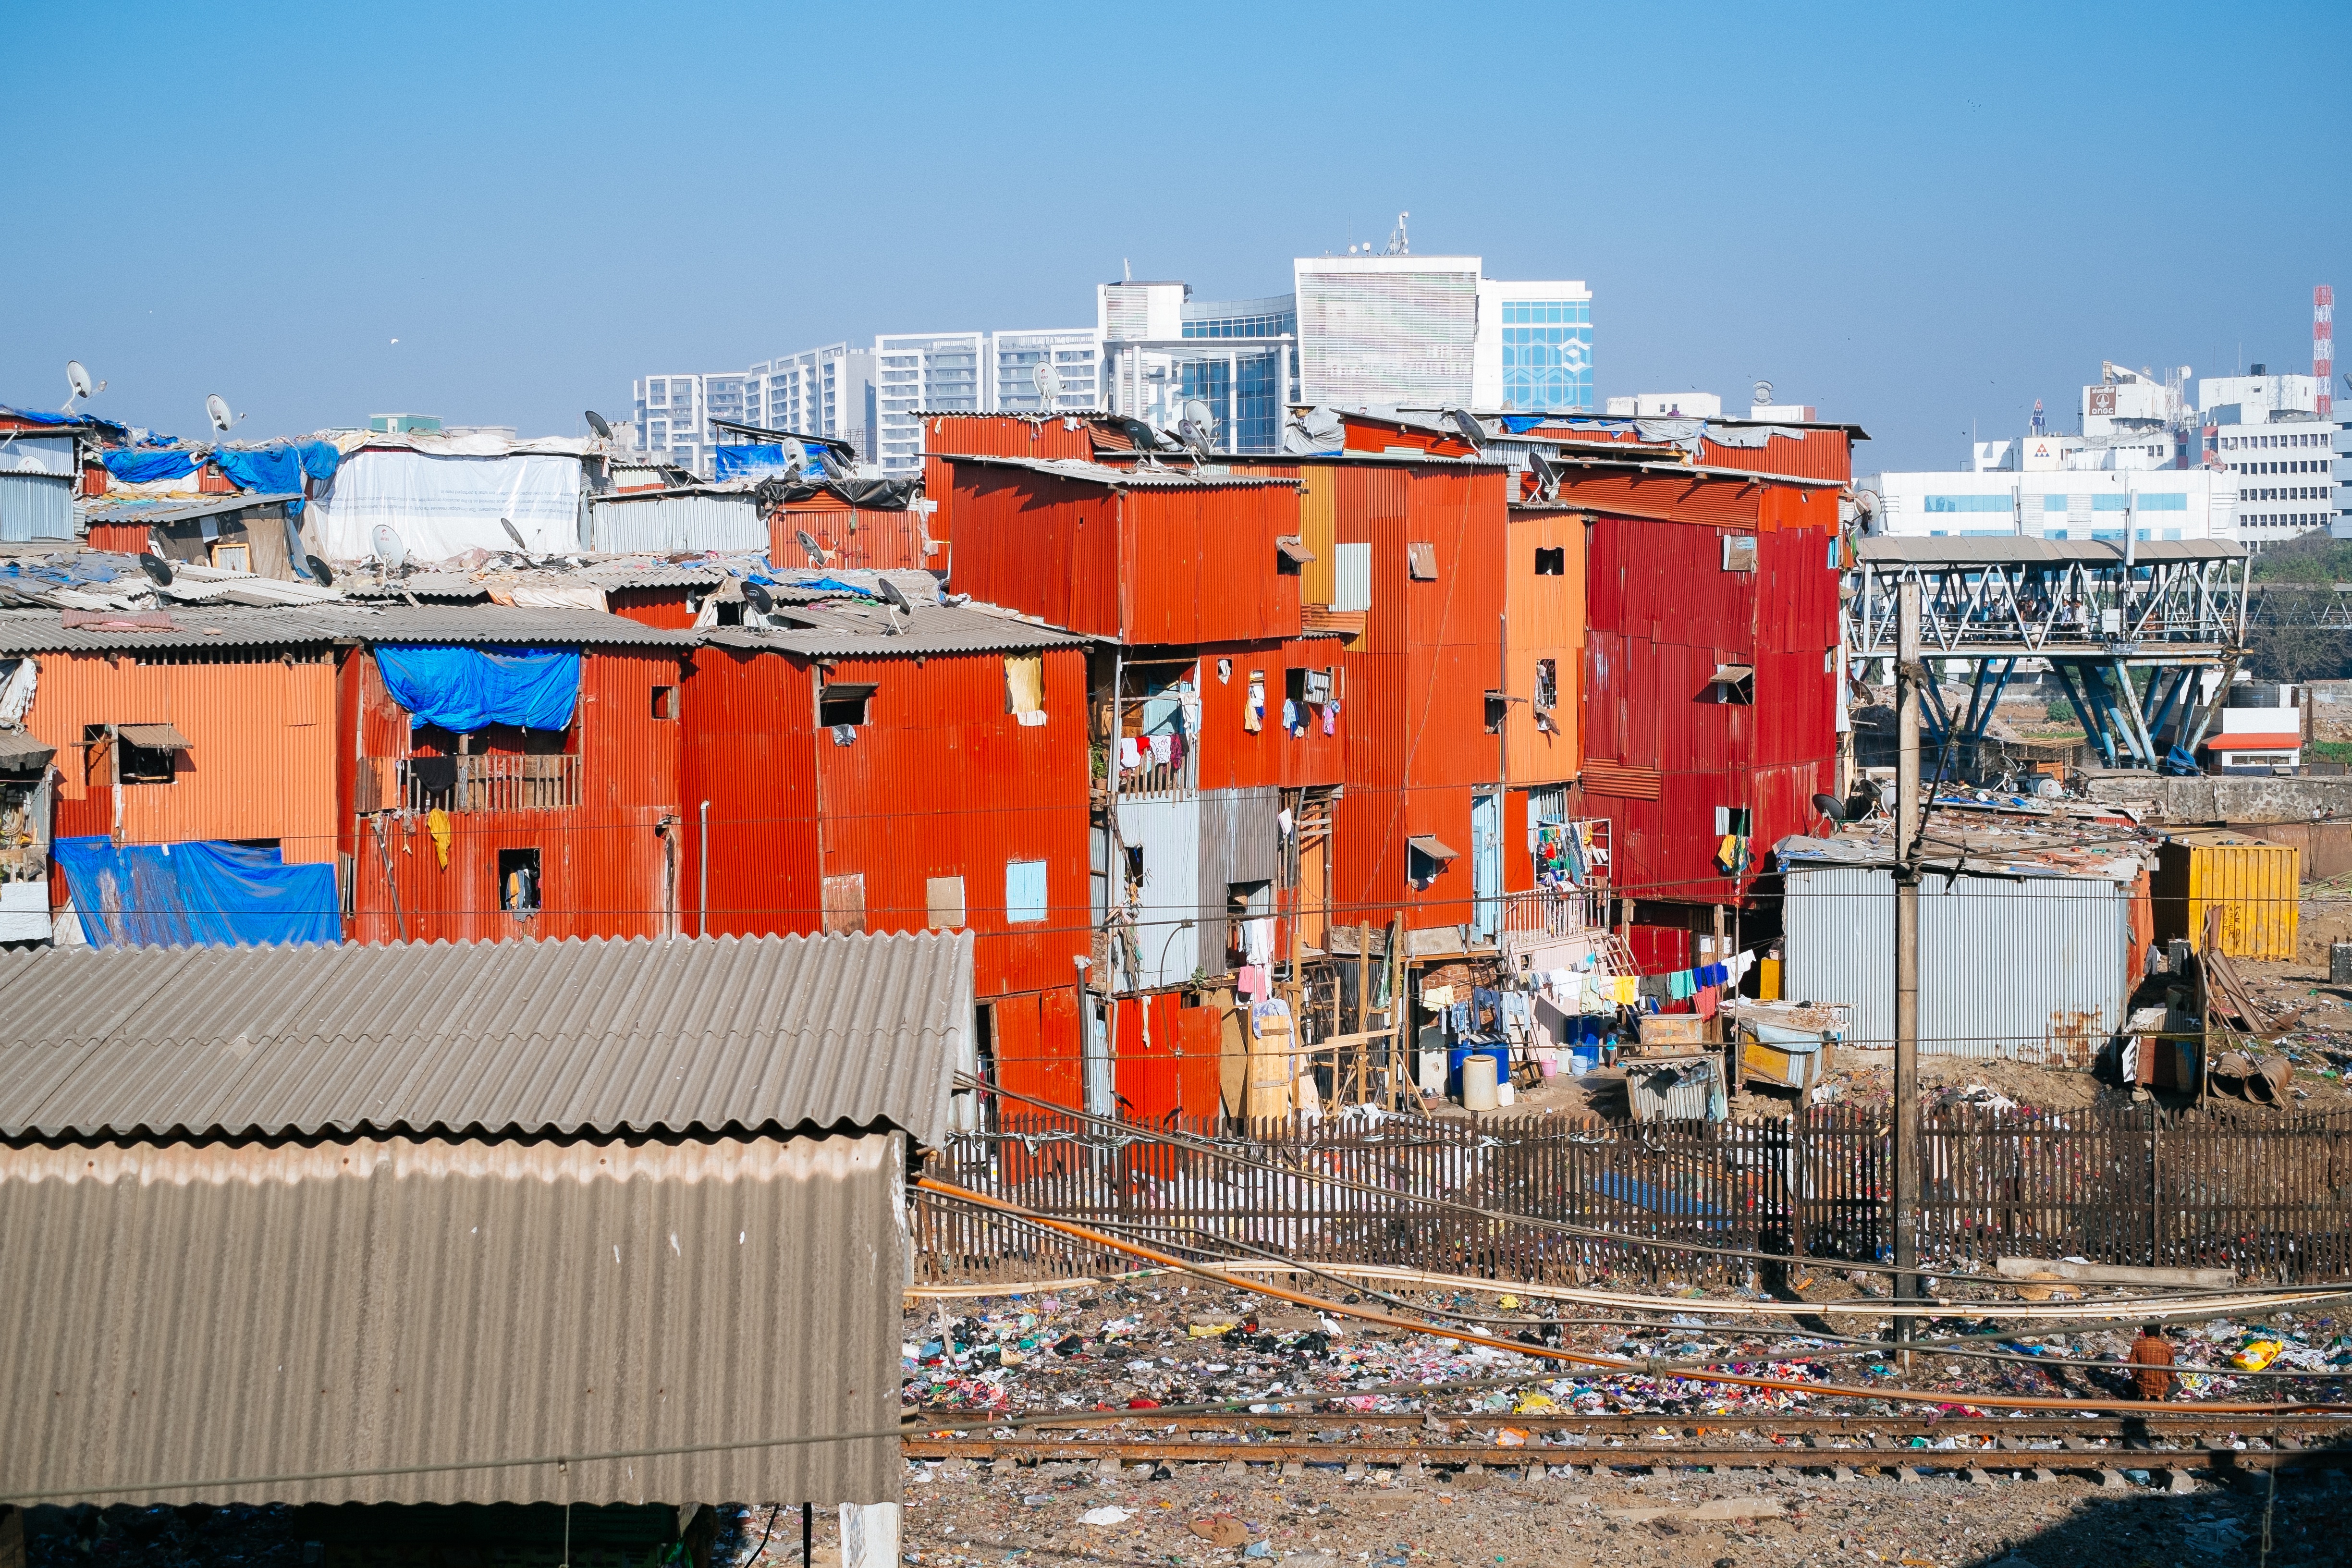
transport, construction, vehicle, harbor, port, infrastructure, urban area